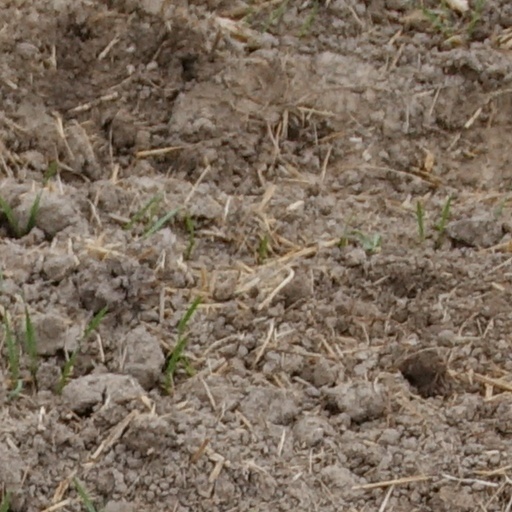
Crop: wheat